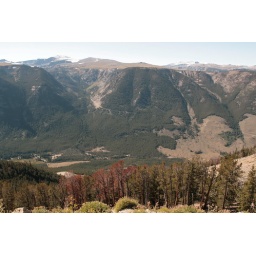
Wooded Beartooths; trail cross the canyon used by mountain bikes; Rock Creek Valley